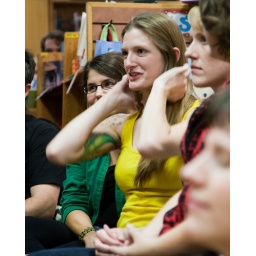
Q&A from the girl in yellow with the Tattoo